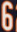
Number: 6